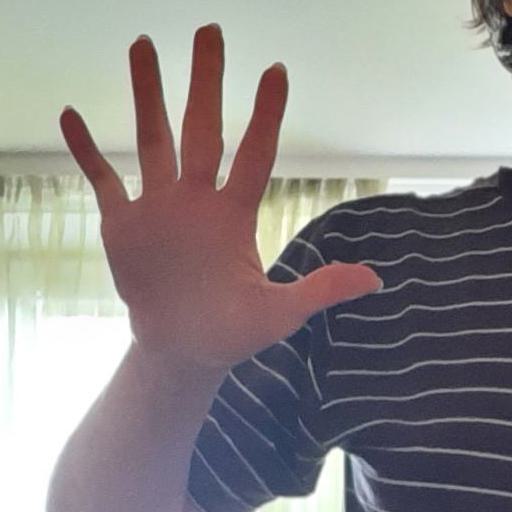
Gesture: palm